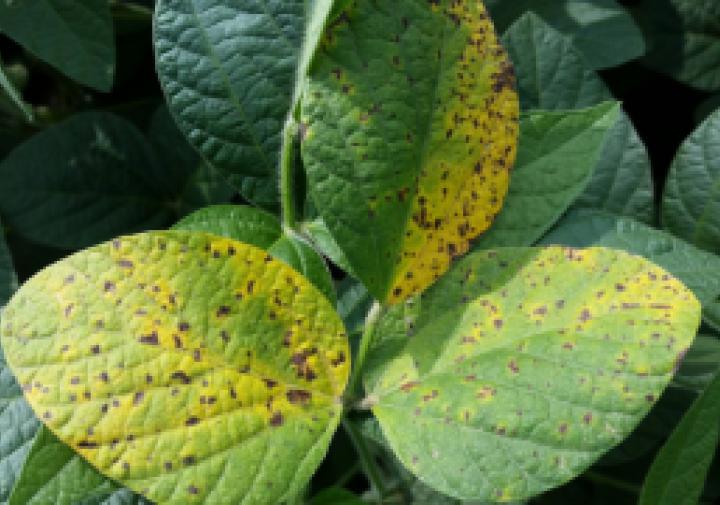
Plant: Soybean
Disease: soybean brown spot